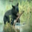
Label: bear